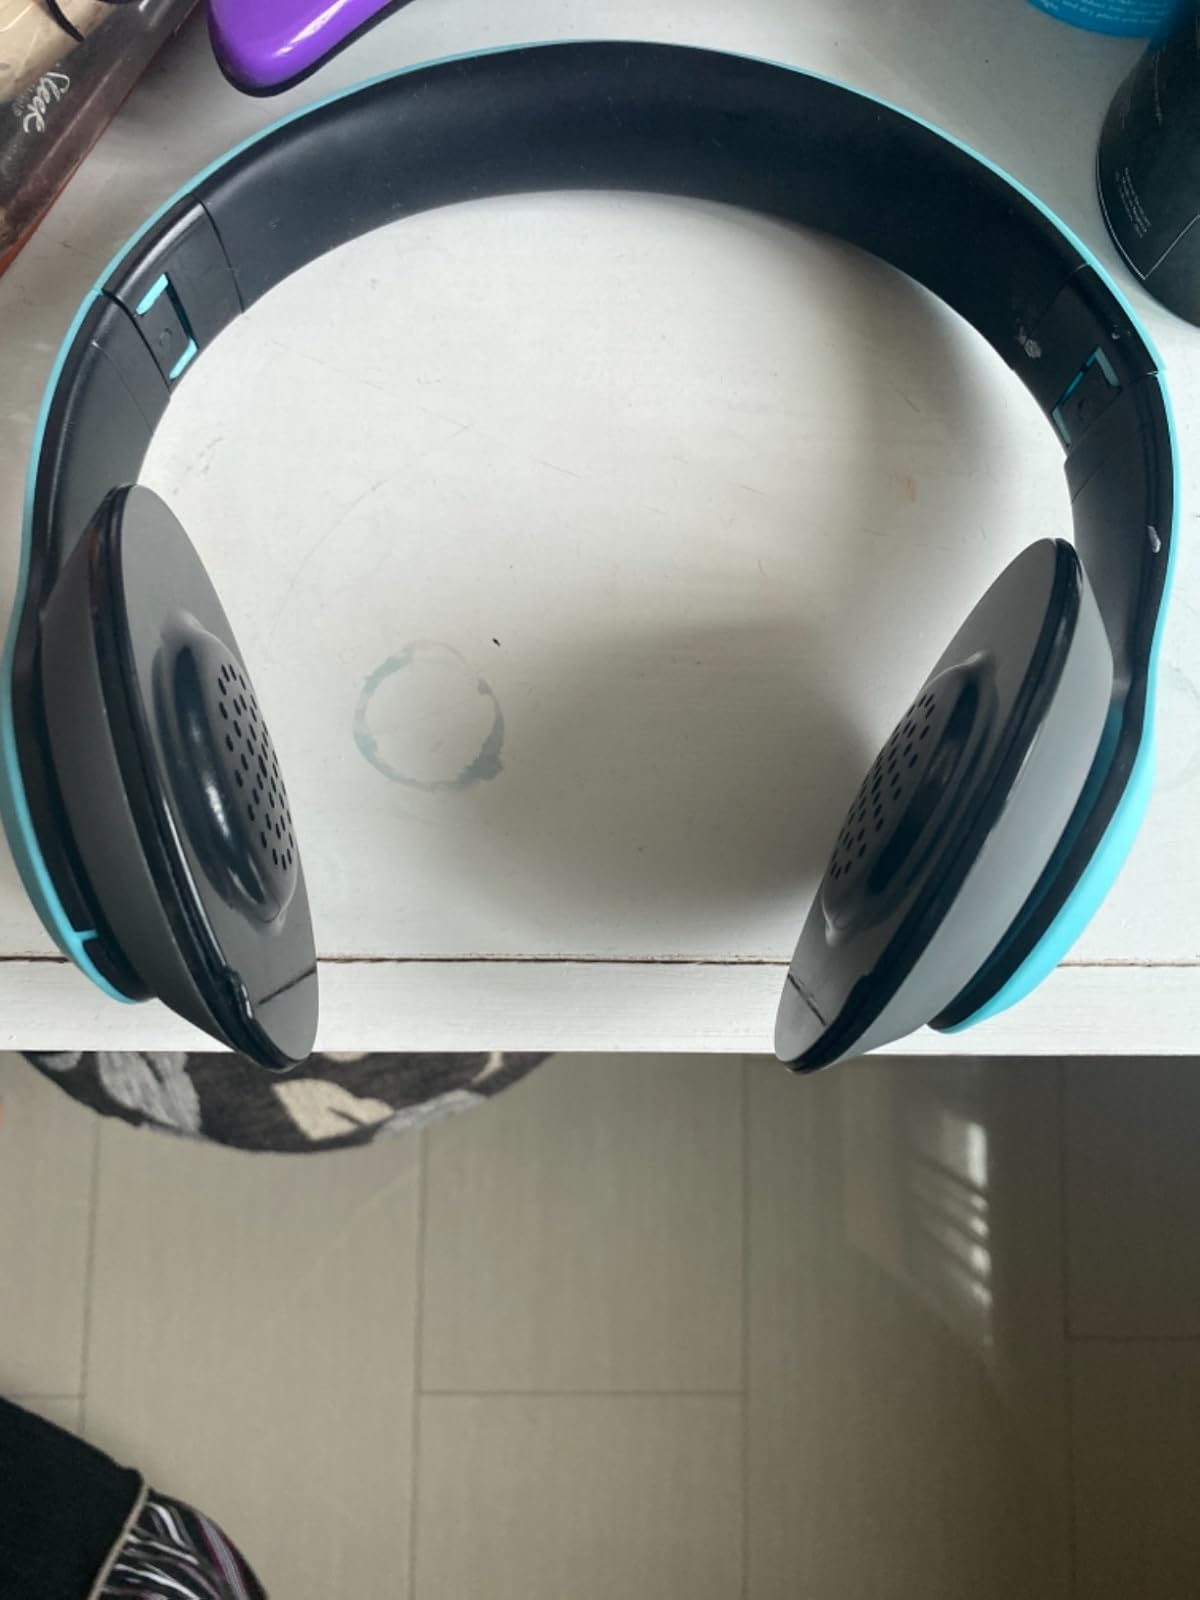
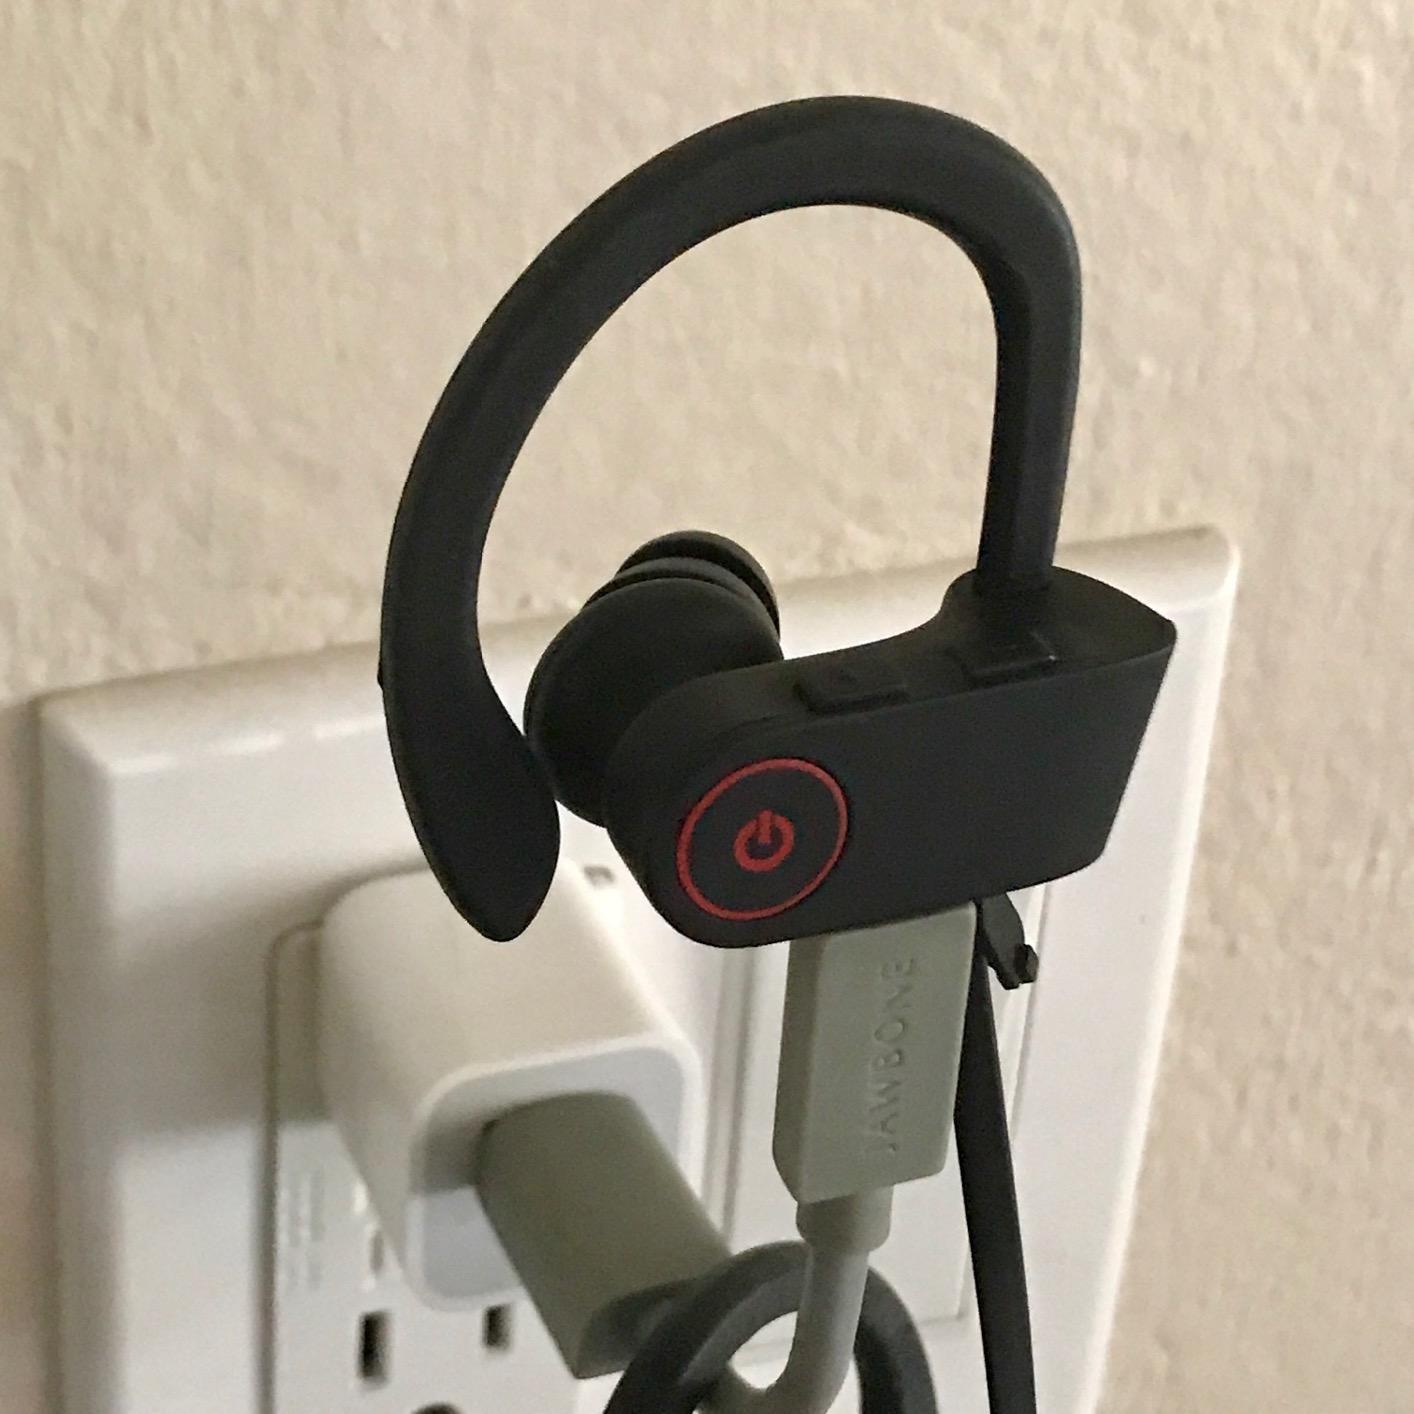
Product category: headphones
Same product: no